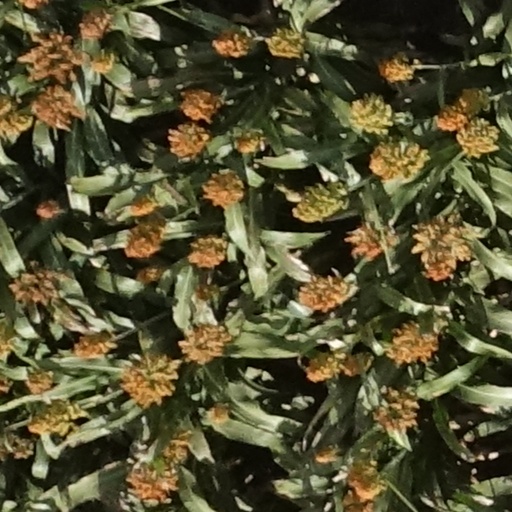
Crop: sorghum